Nangpa La shooting incident

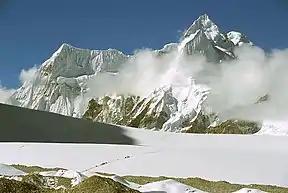
Tibetan refugees crossing the Nangpa La pass between Tibet and Nepal viewed from Cho Oyu basecamp in 2000. In the background Lunag Ri.

Of the 75 refugees who attempted to cross the border on 30 September 2006, 17 people remain unaccounted for. At least one individual captured by the Chinese government was released, but said that he had been tortured and subjected to mandatory hard labor. The individuals who were not accounted for ranged in age from 7 to 35 years old. Some of the children who are unaccounted for may have been detained for a short time and then released.